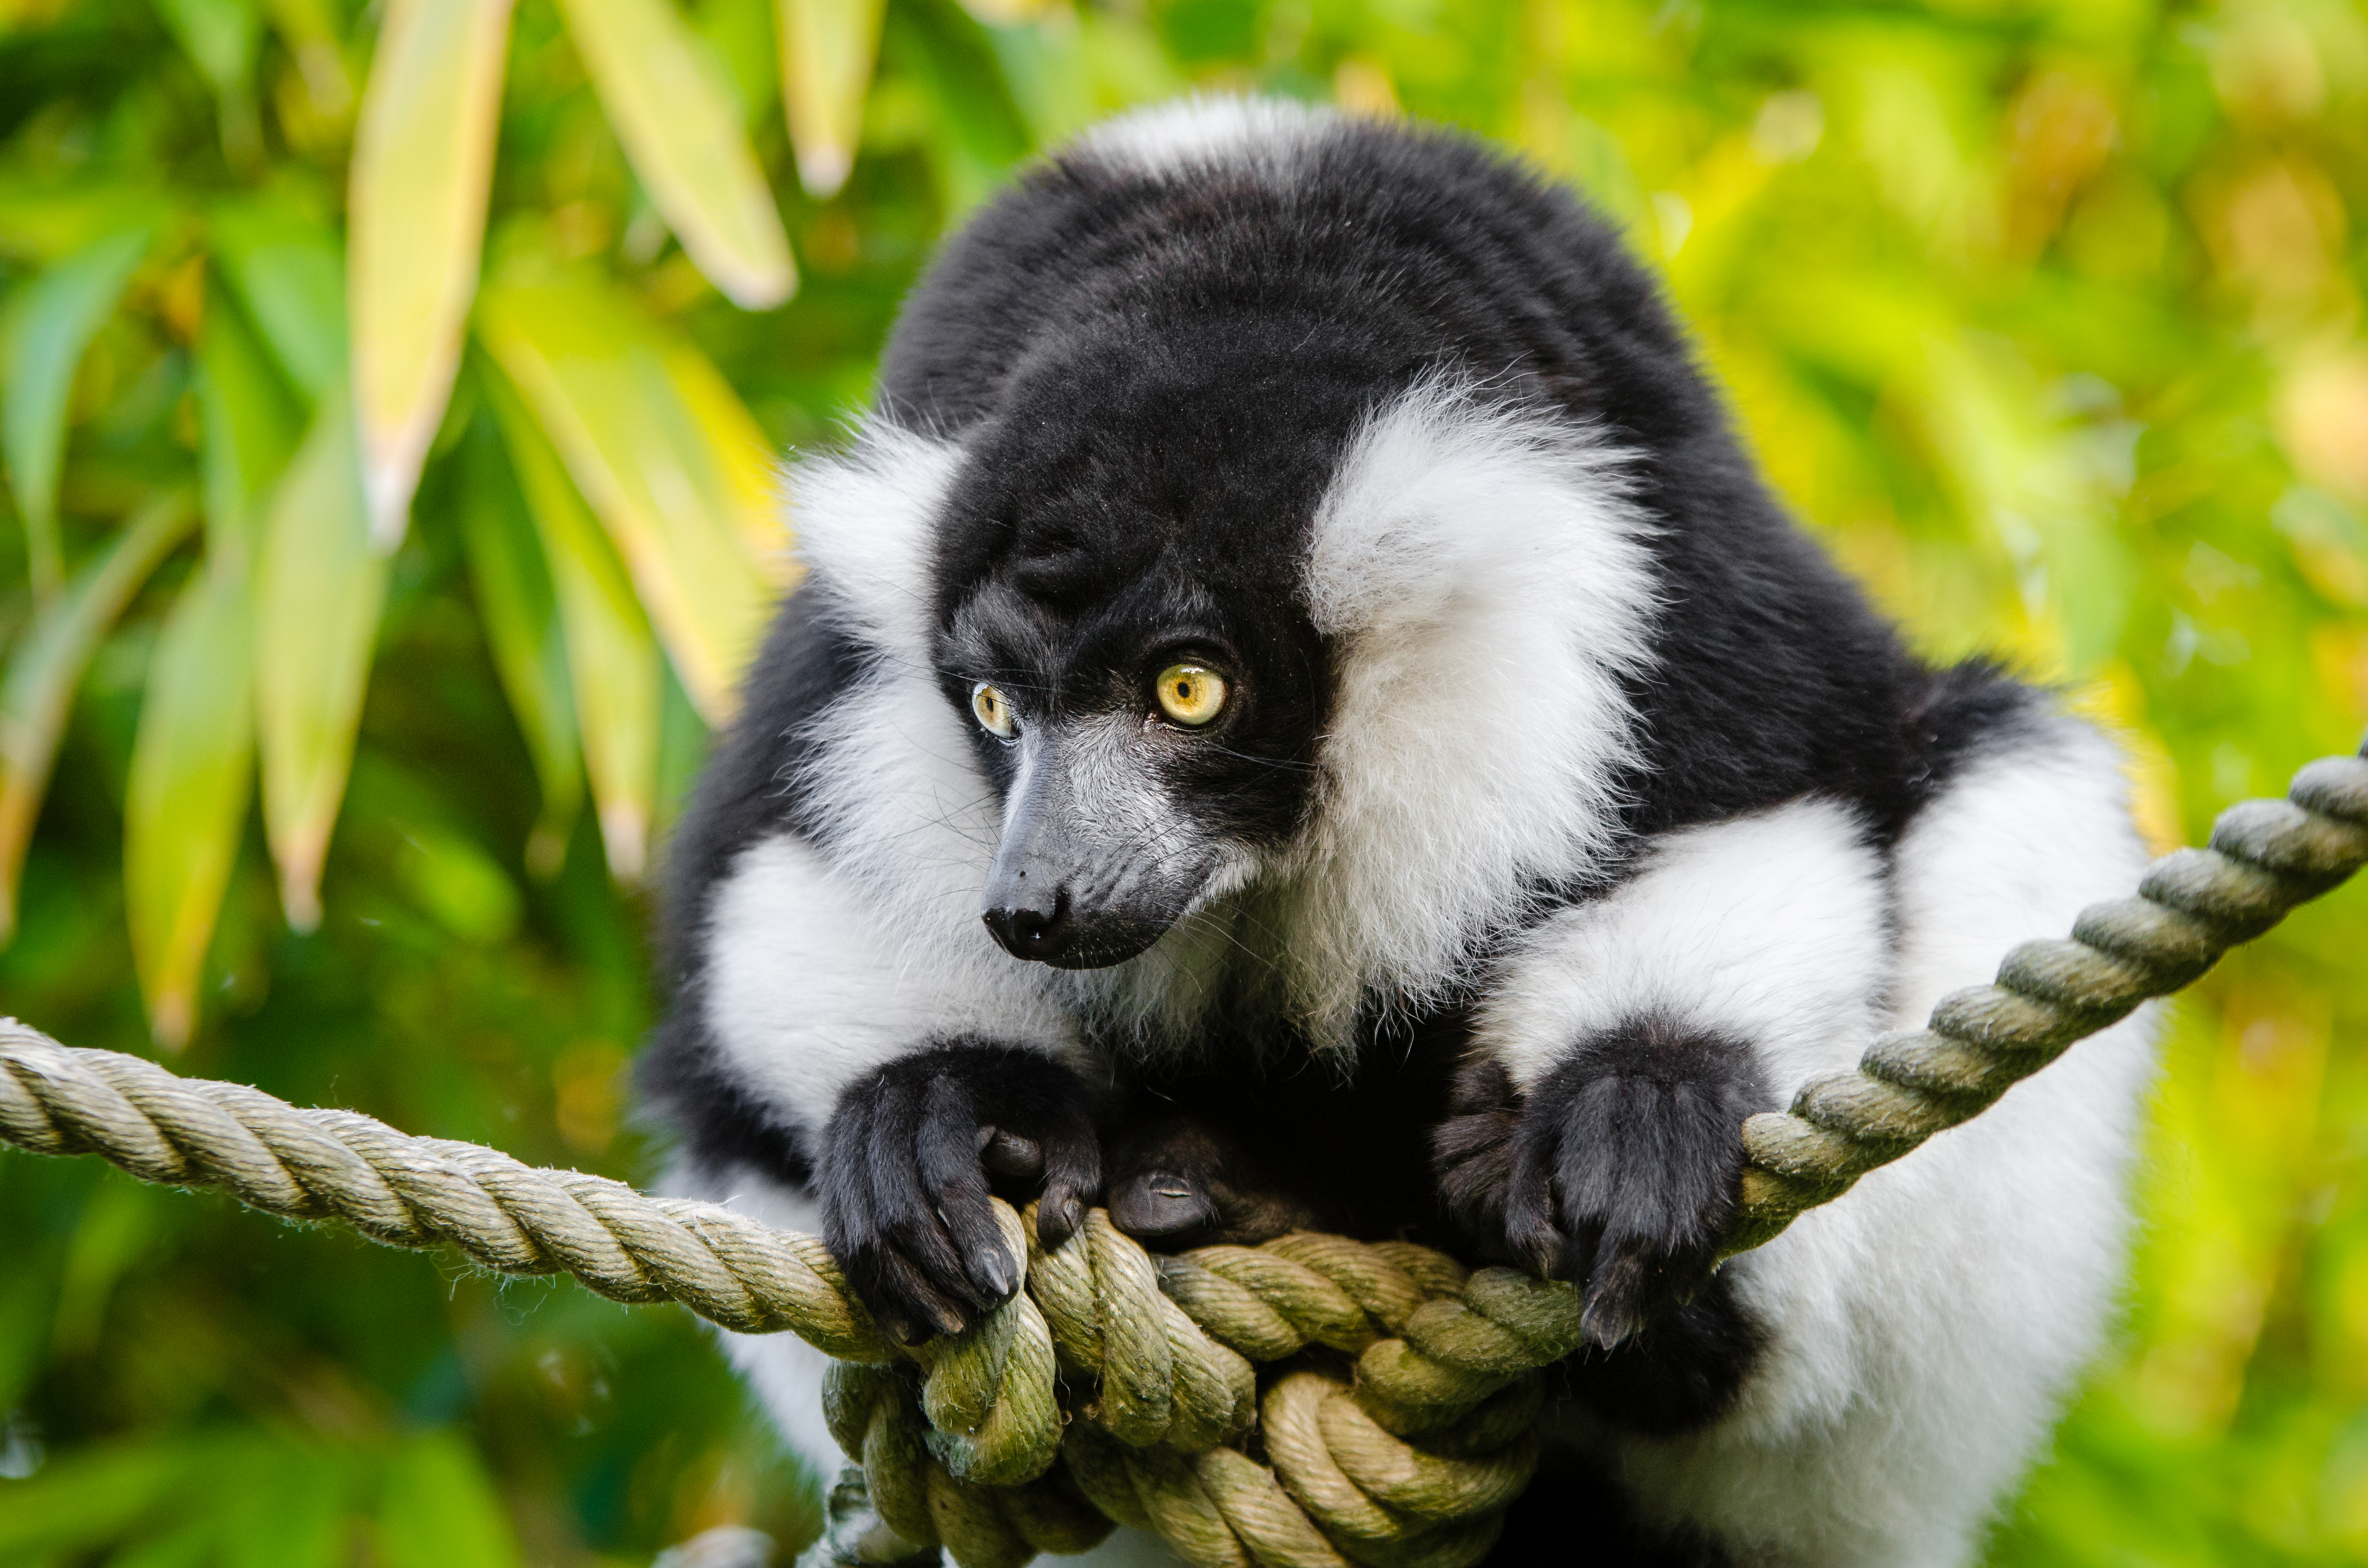
wildlife, zoo, mammal, fauna, primate, vertebrate, lemur, old world monkey, new world monkey